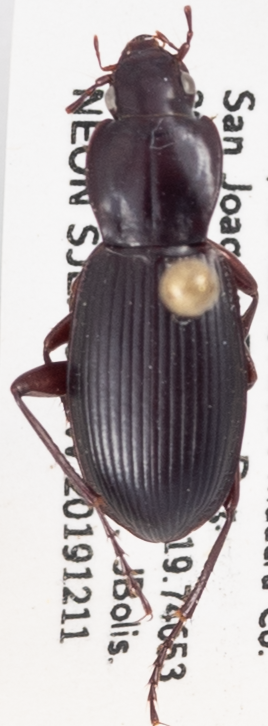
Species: Pterostichus panticulatus
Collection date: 2019-12-11
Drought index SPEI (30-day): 0.71
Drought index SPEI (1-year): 0.39
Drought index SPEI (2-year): -0.1